Piotr Lisek

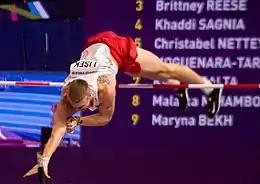
Piotr Lisek in 2018

Piotr Lisek (born 16 August 1992) is a Polish athlete specialising in the pole vault. He won bronze medals at the 2015 and 2019 World Championships and the silver medal at the 2017 World Championships. He is the first Polish vaulter to jump over 6 meters.